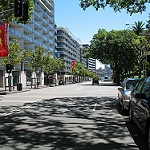
Scene: Outdoor